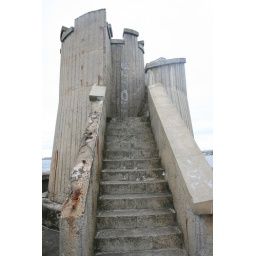
A small vantage point which looks out over the sea, supposed to mimic a castle tower